Bernard Montgomery

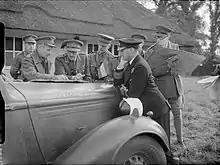
During Exercise 'Bumper' on 2 October 1941 Montgomery, the Chief Umpire, talks to General Sir Alan Brooke (C-in-C Home Forces).

Montgomery was ordered to make ready the 3rd Division to invade the neutral Portuguese Azores. Models of the islands were prepared and detailed plans worked out for the invasion. The invasion plans did not go ahead and plans switched to invading the Cape Verde islands also belonging to neutral Portugal. These invasion plans also did not go ahead. Montgomery was then ordered to prepare plans for the invasion of neutral Ireland and to seize Cork, Cobh and Cork harbour. These invasion plans, like those of the Portuguese islands, also did not go ahead and in July 1940, Montgomery was appointed acting lieutenant-general and after handing over command of his division to James Gammell, he was placed in command of V Corps, responsible for the defence of Hampshire and Dorset and started a long-running feud with the new Commander-in-chief (C-in-C) of Southern Command, Lieutenant-General Claude Auchinleck.